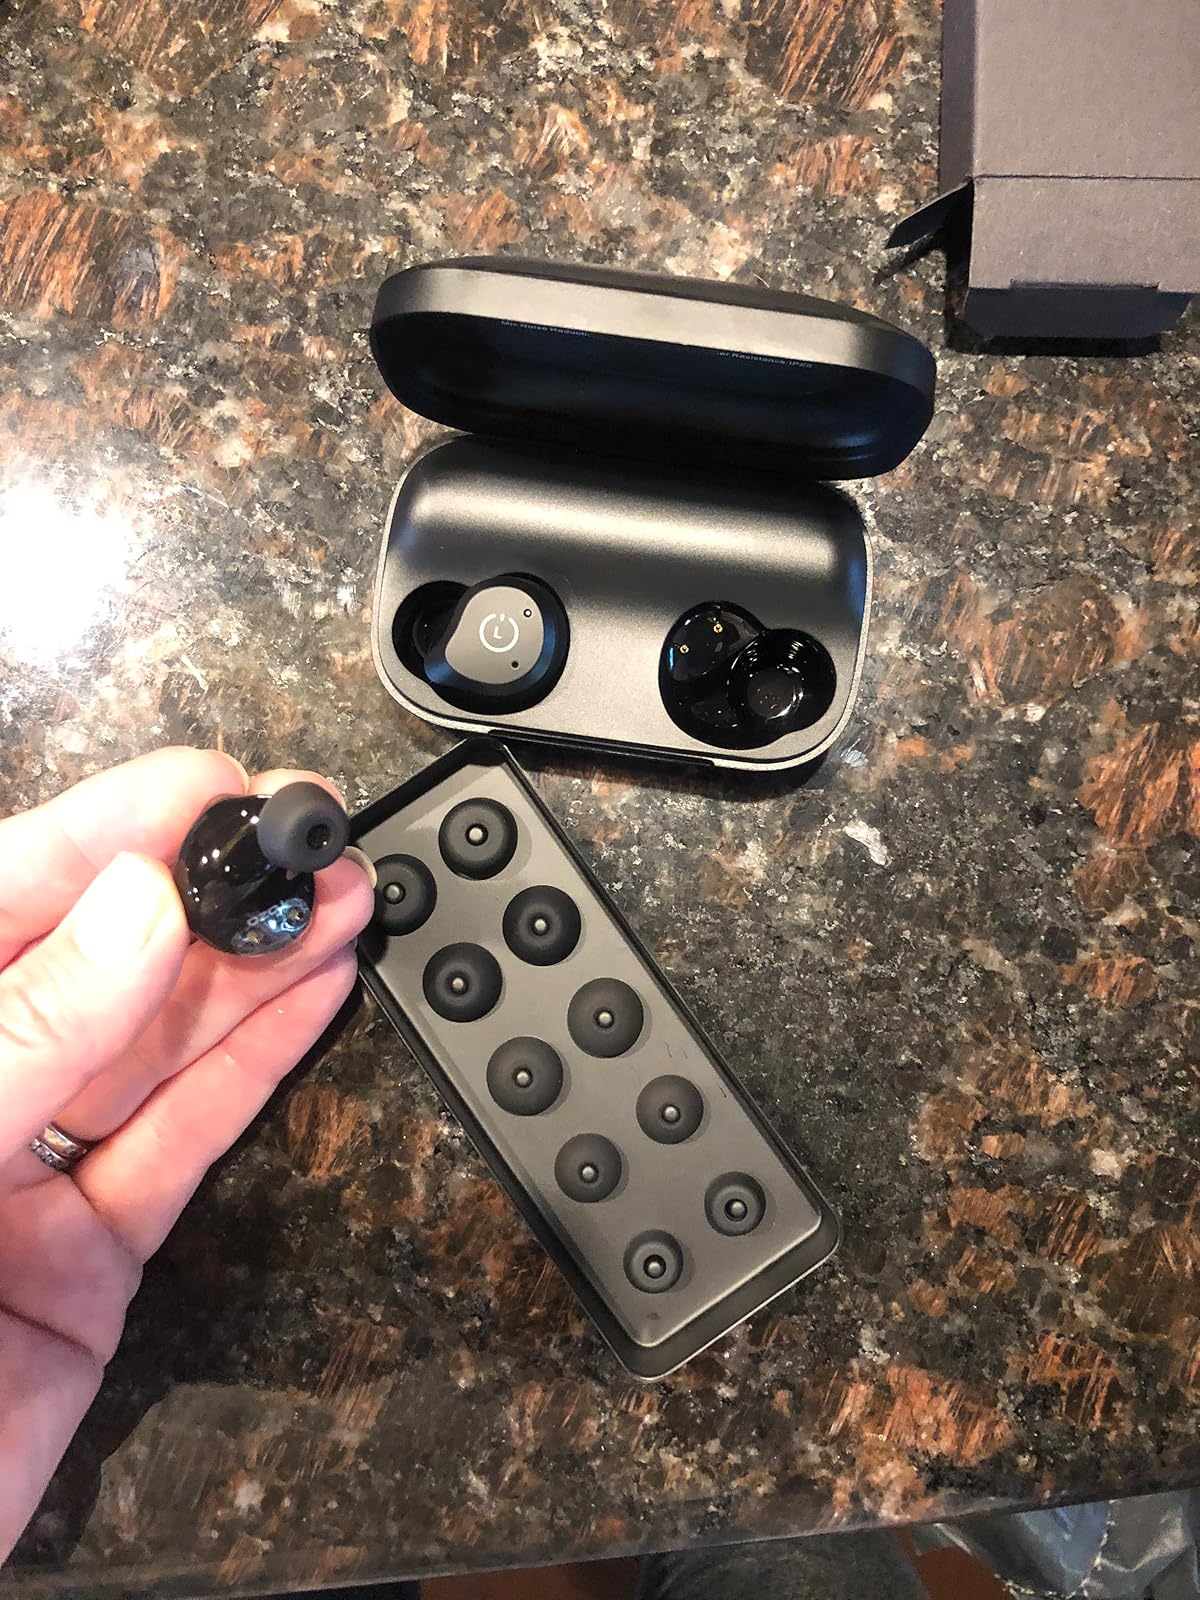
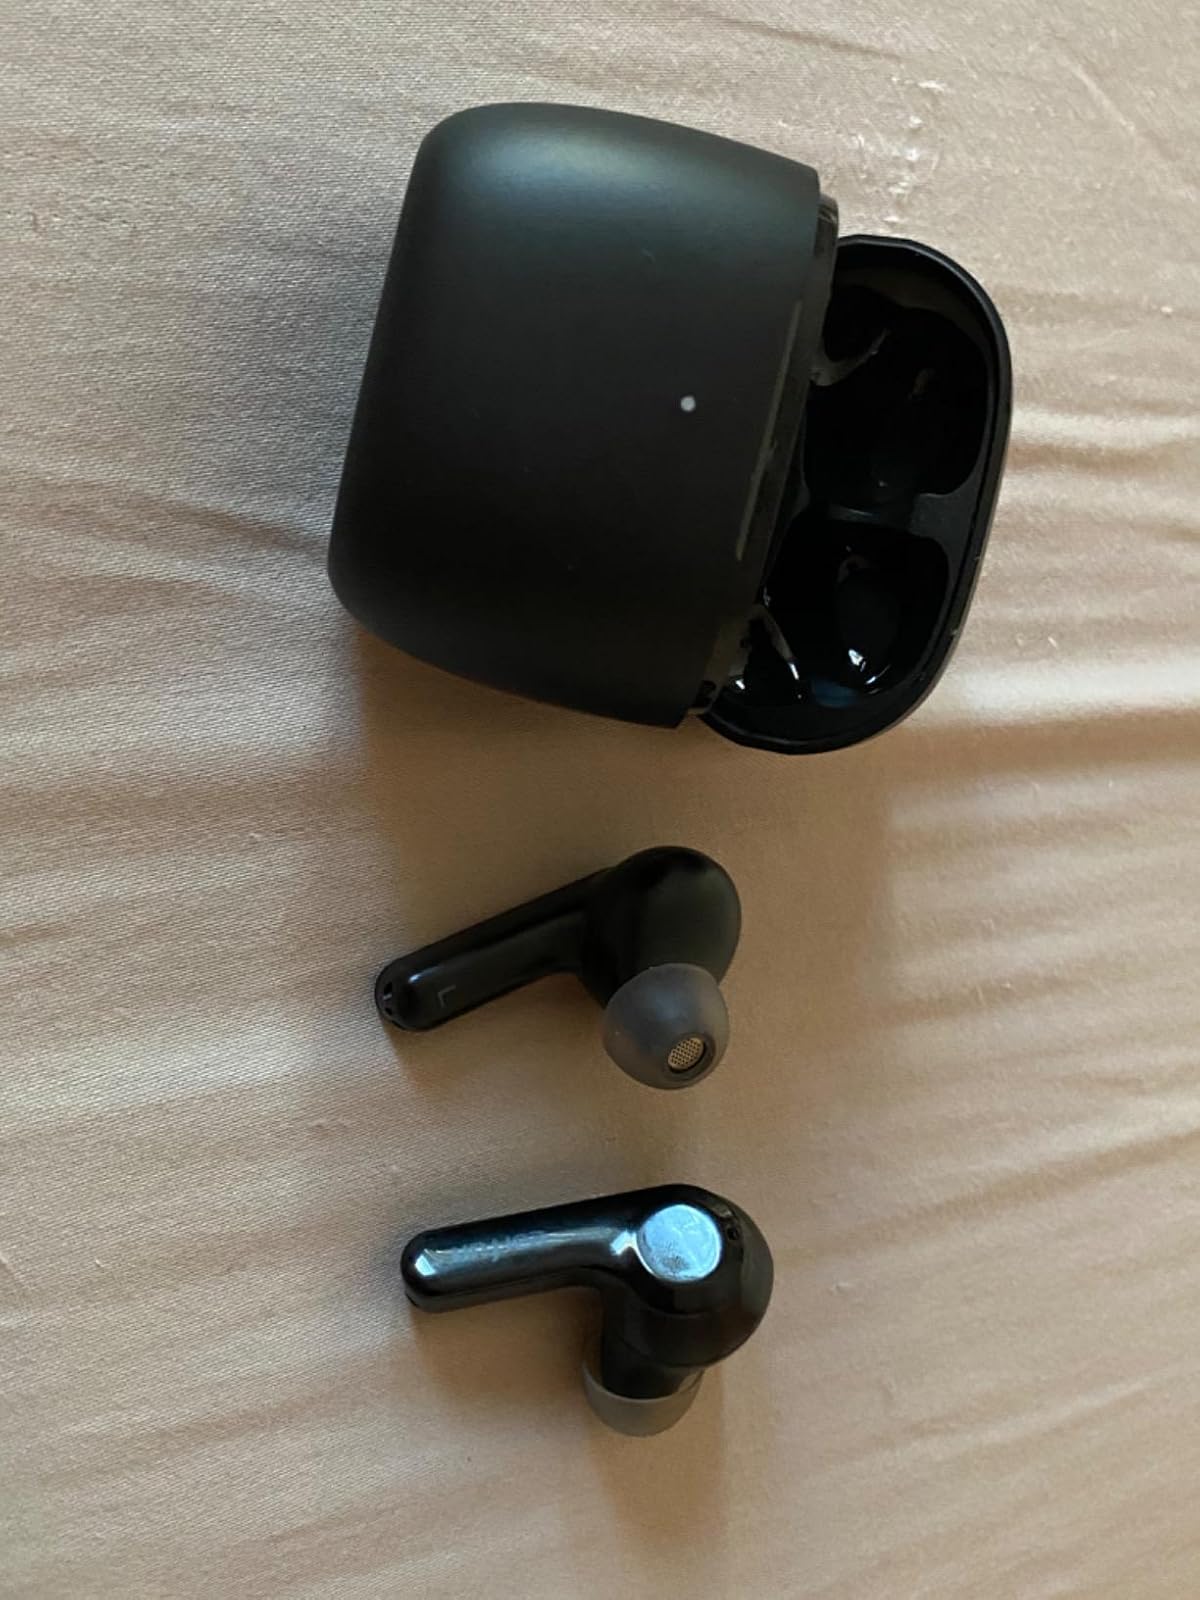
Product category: earbuds
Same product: no